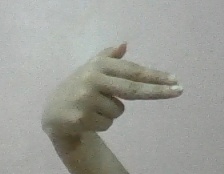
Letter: ghain